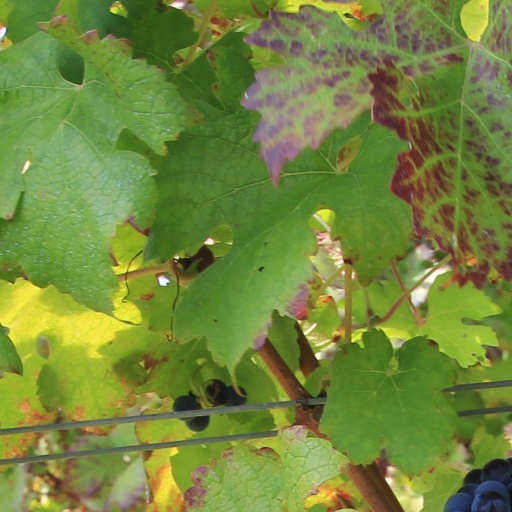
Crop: grape